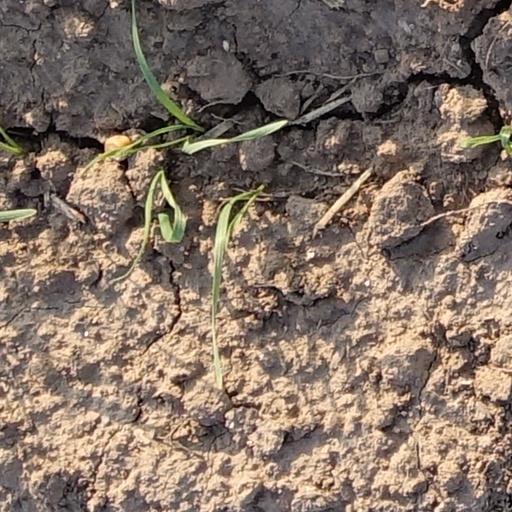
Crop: wheat